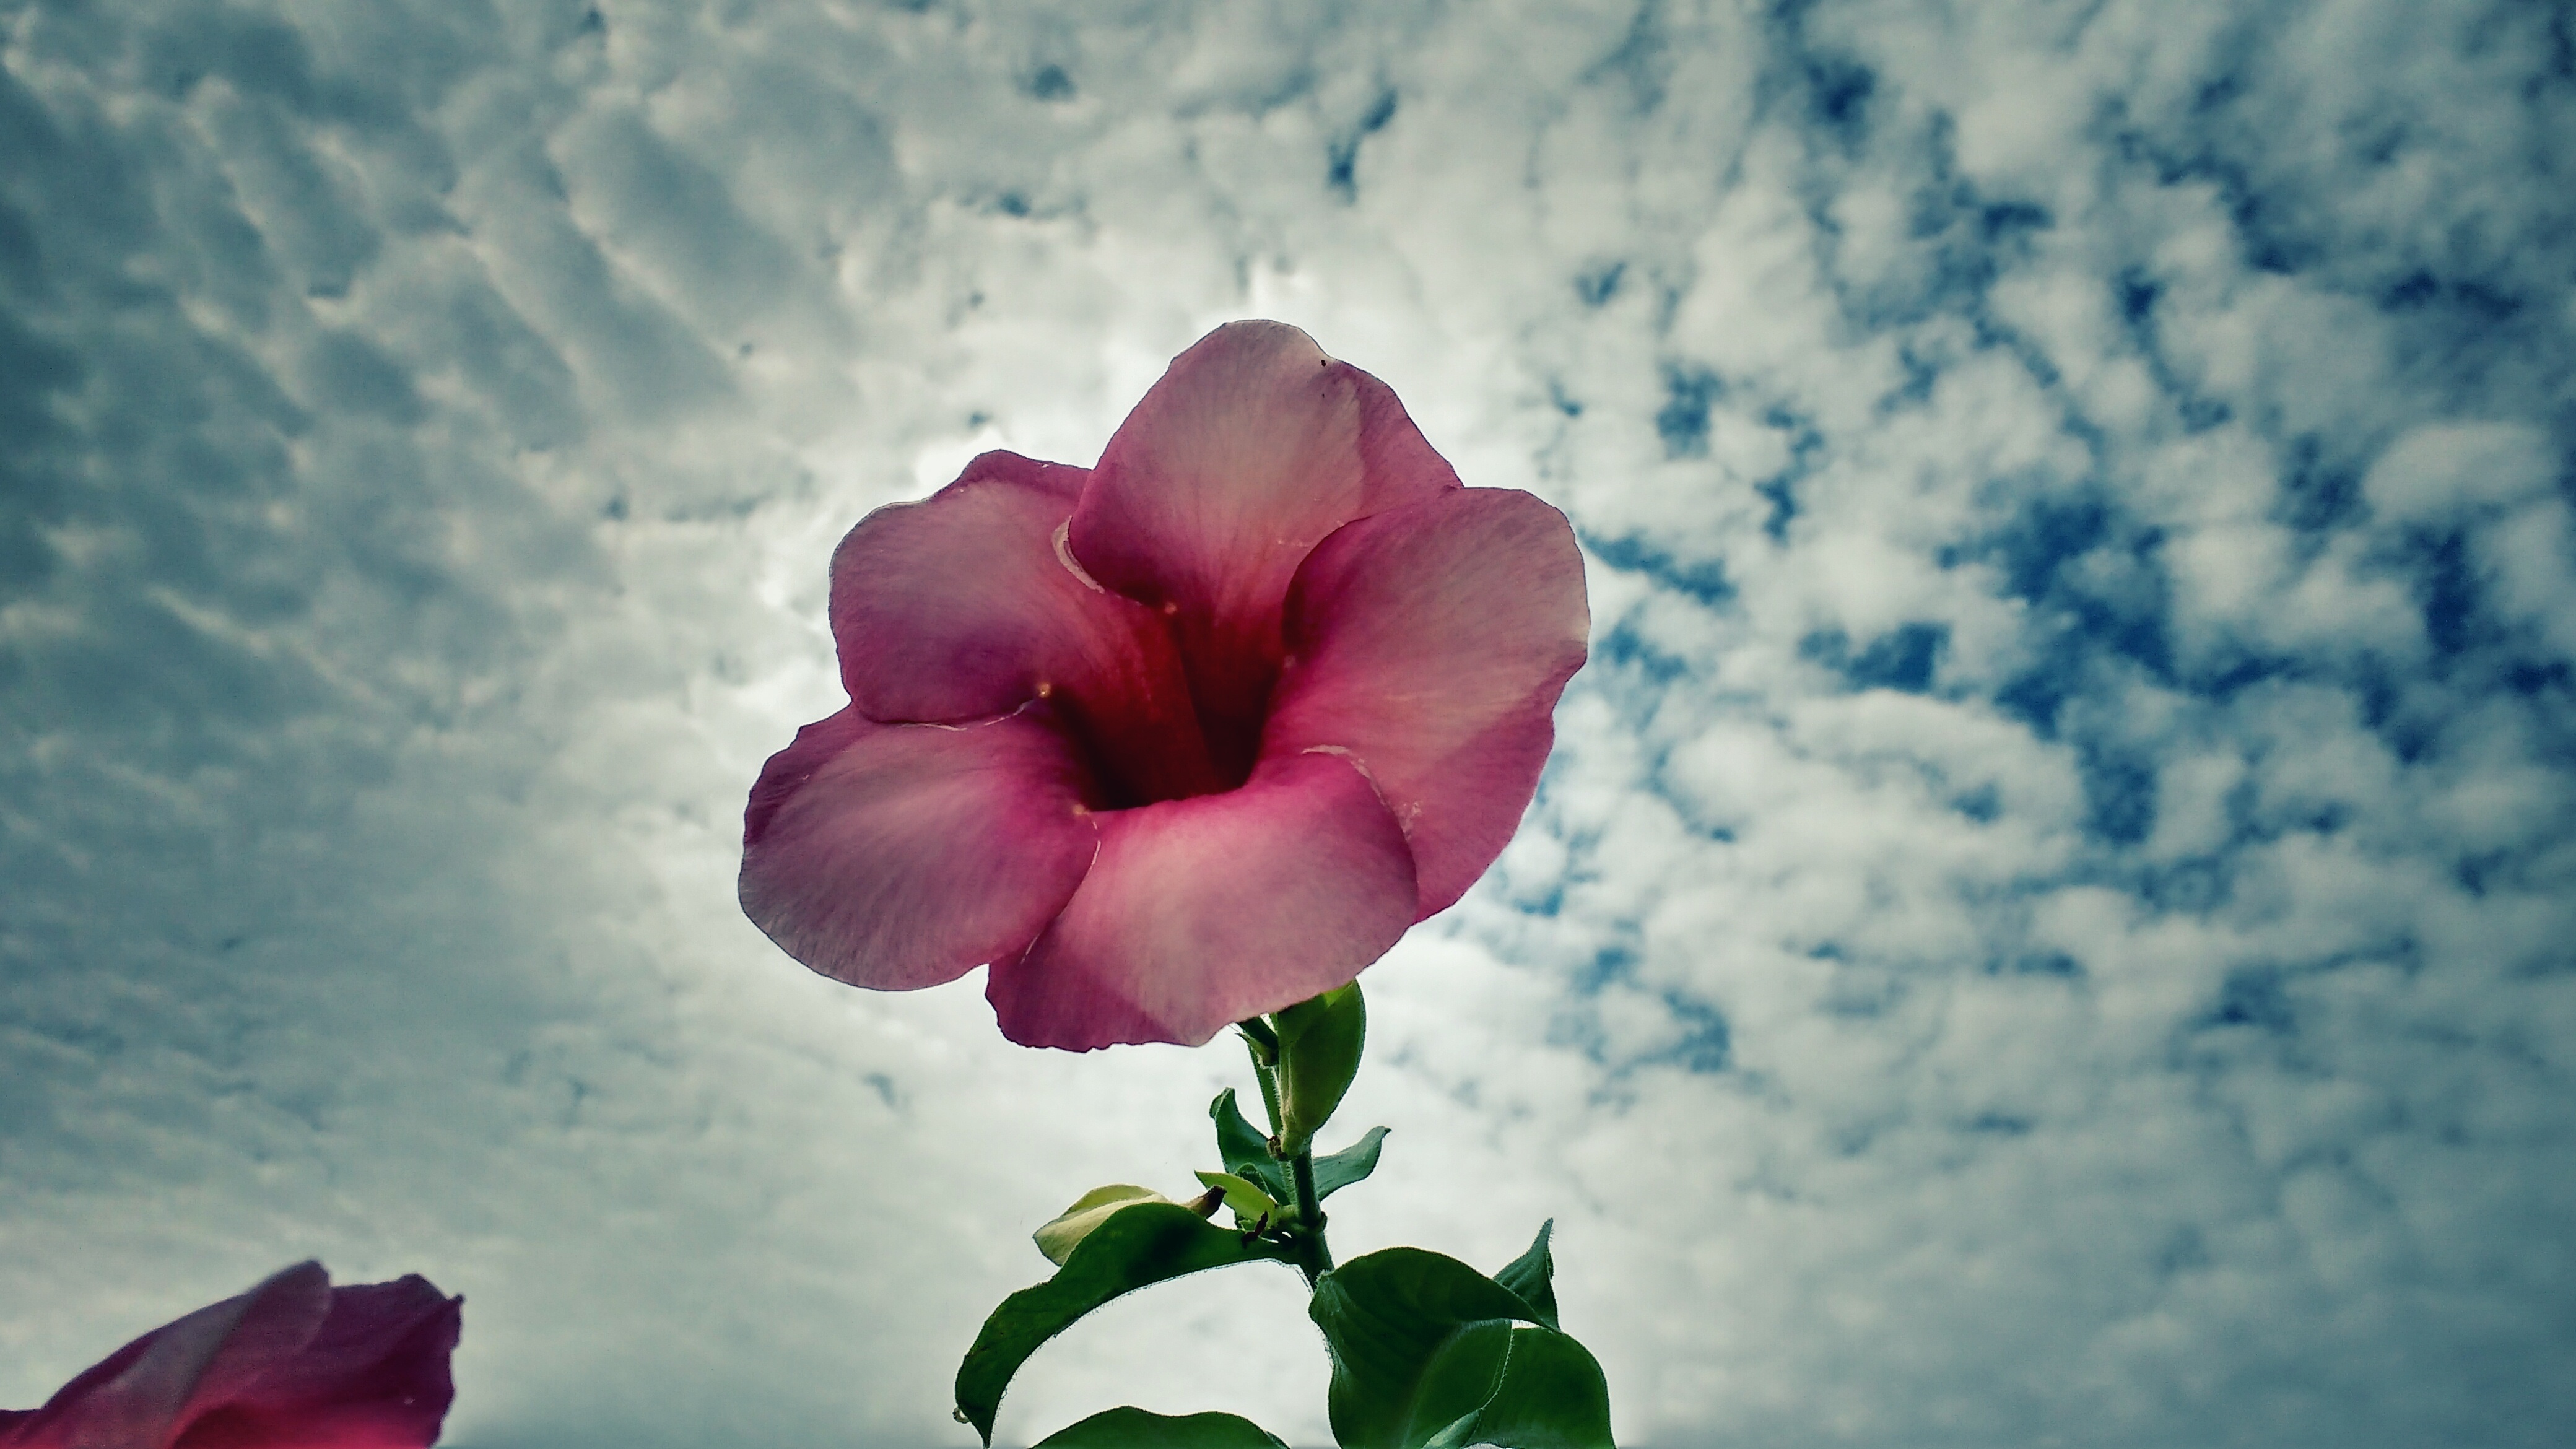
blossom, cloud, plant, sky, flower, petal, blue, pink, flora, macro photography, flowering plant, land plant